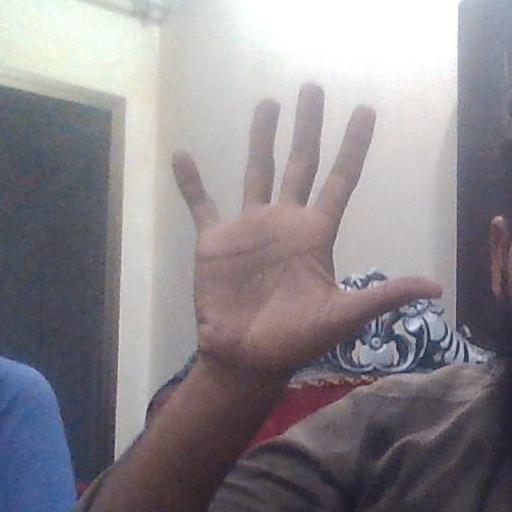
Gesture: palm